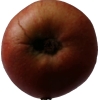
Label: Apple 17